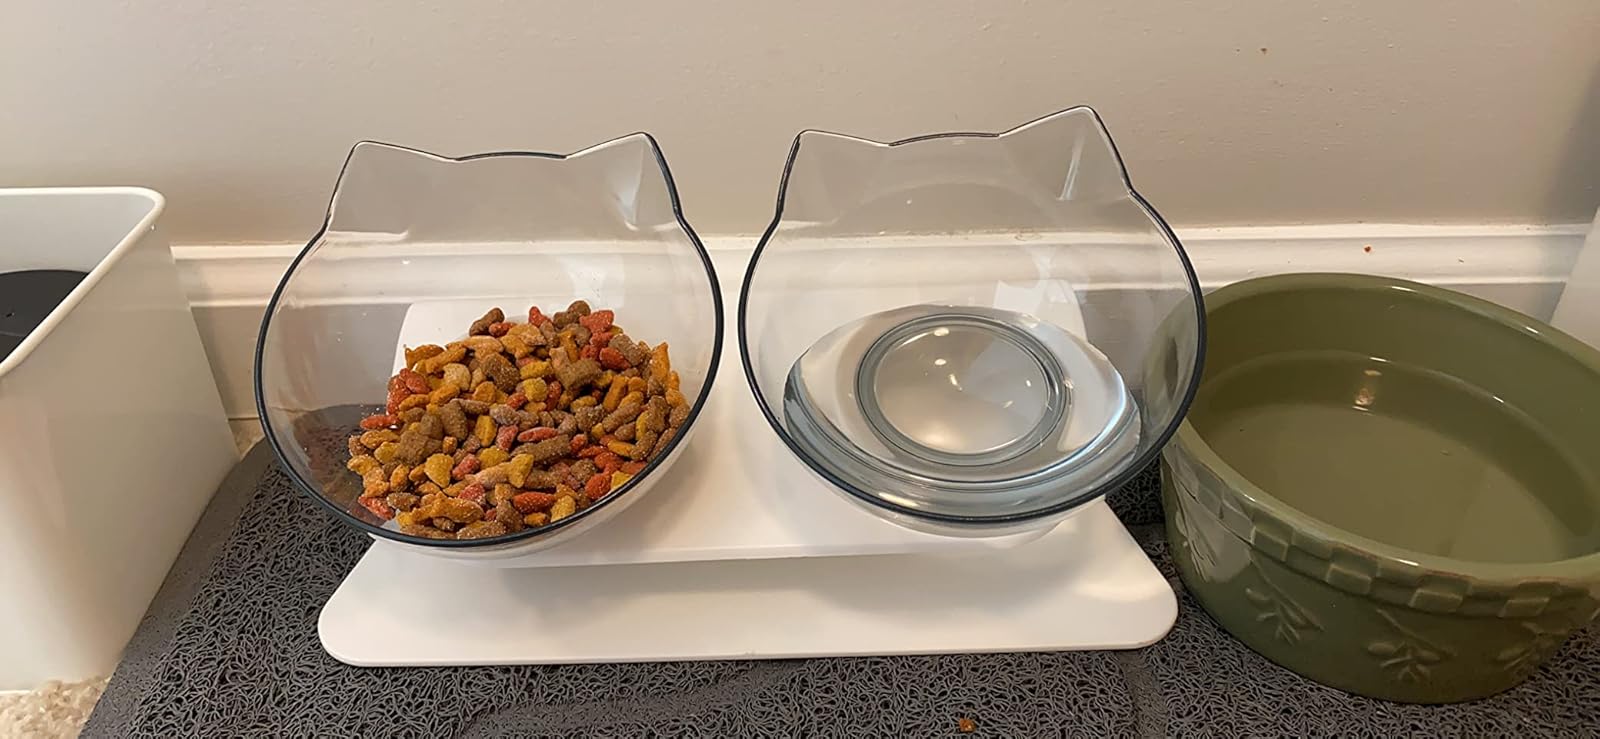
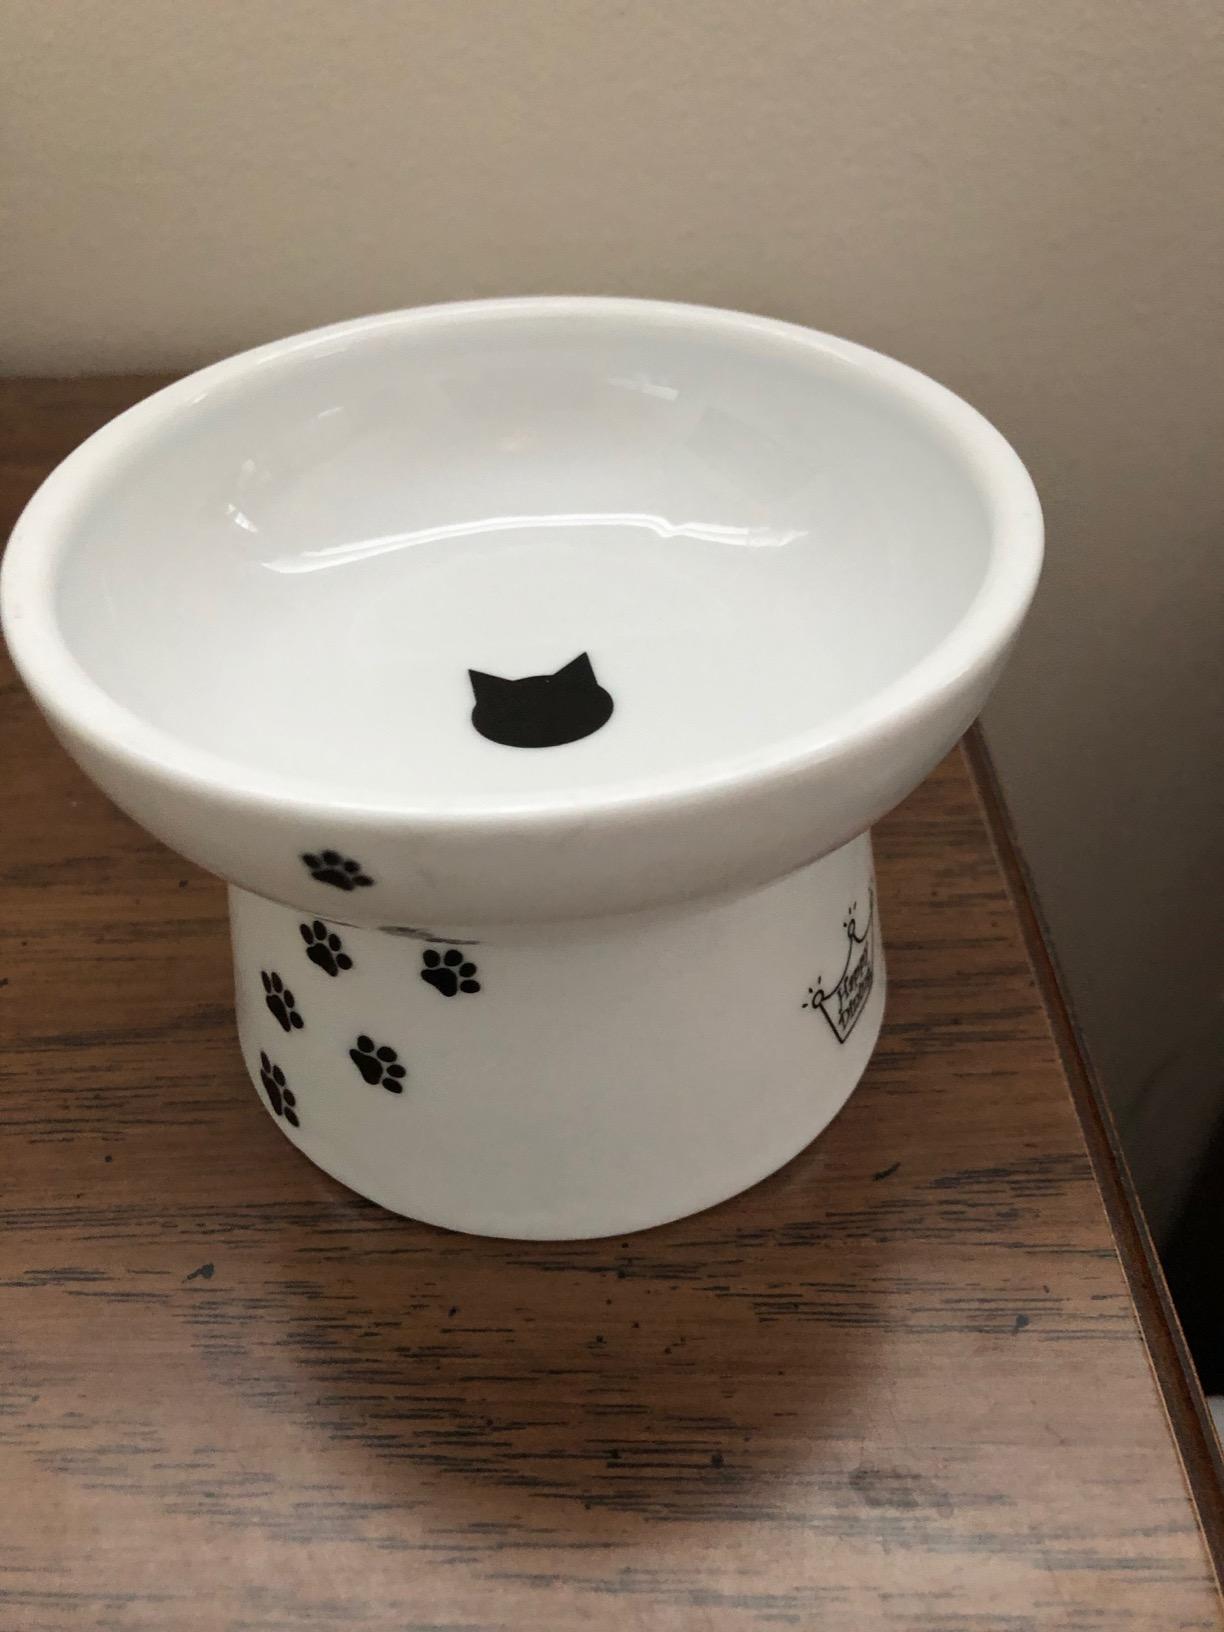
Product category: items_bowl
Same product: no